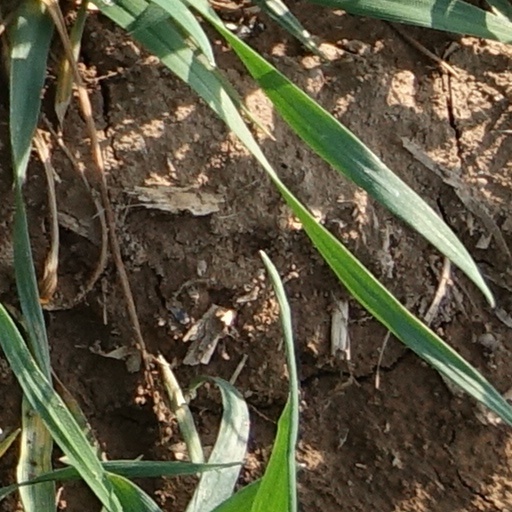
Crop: wheat